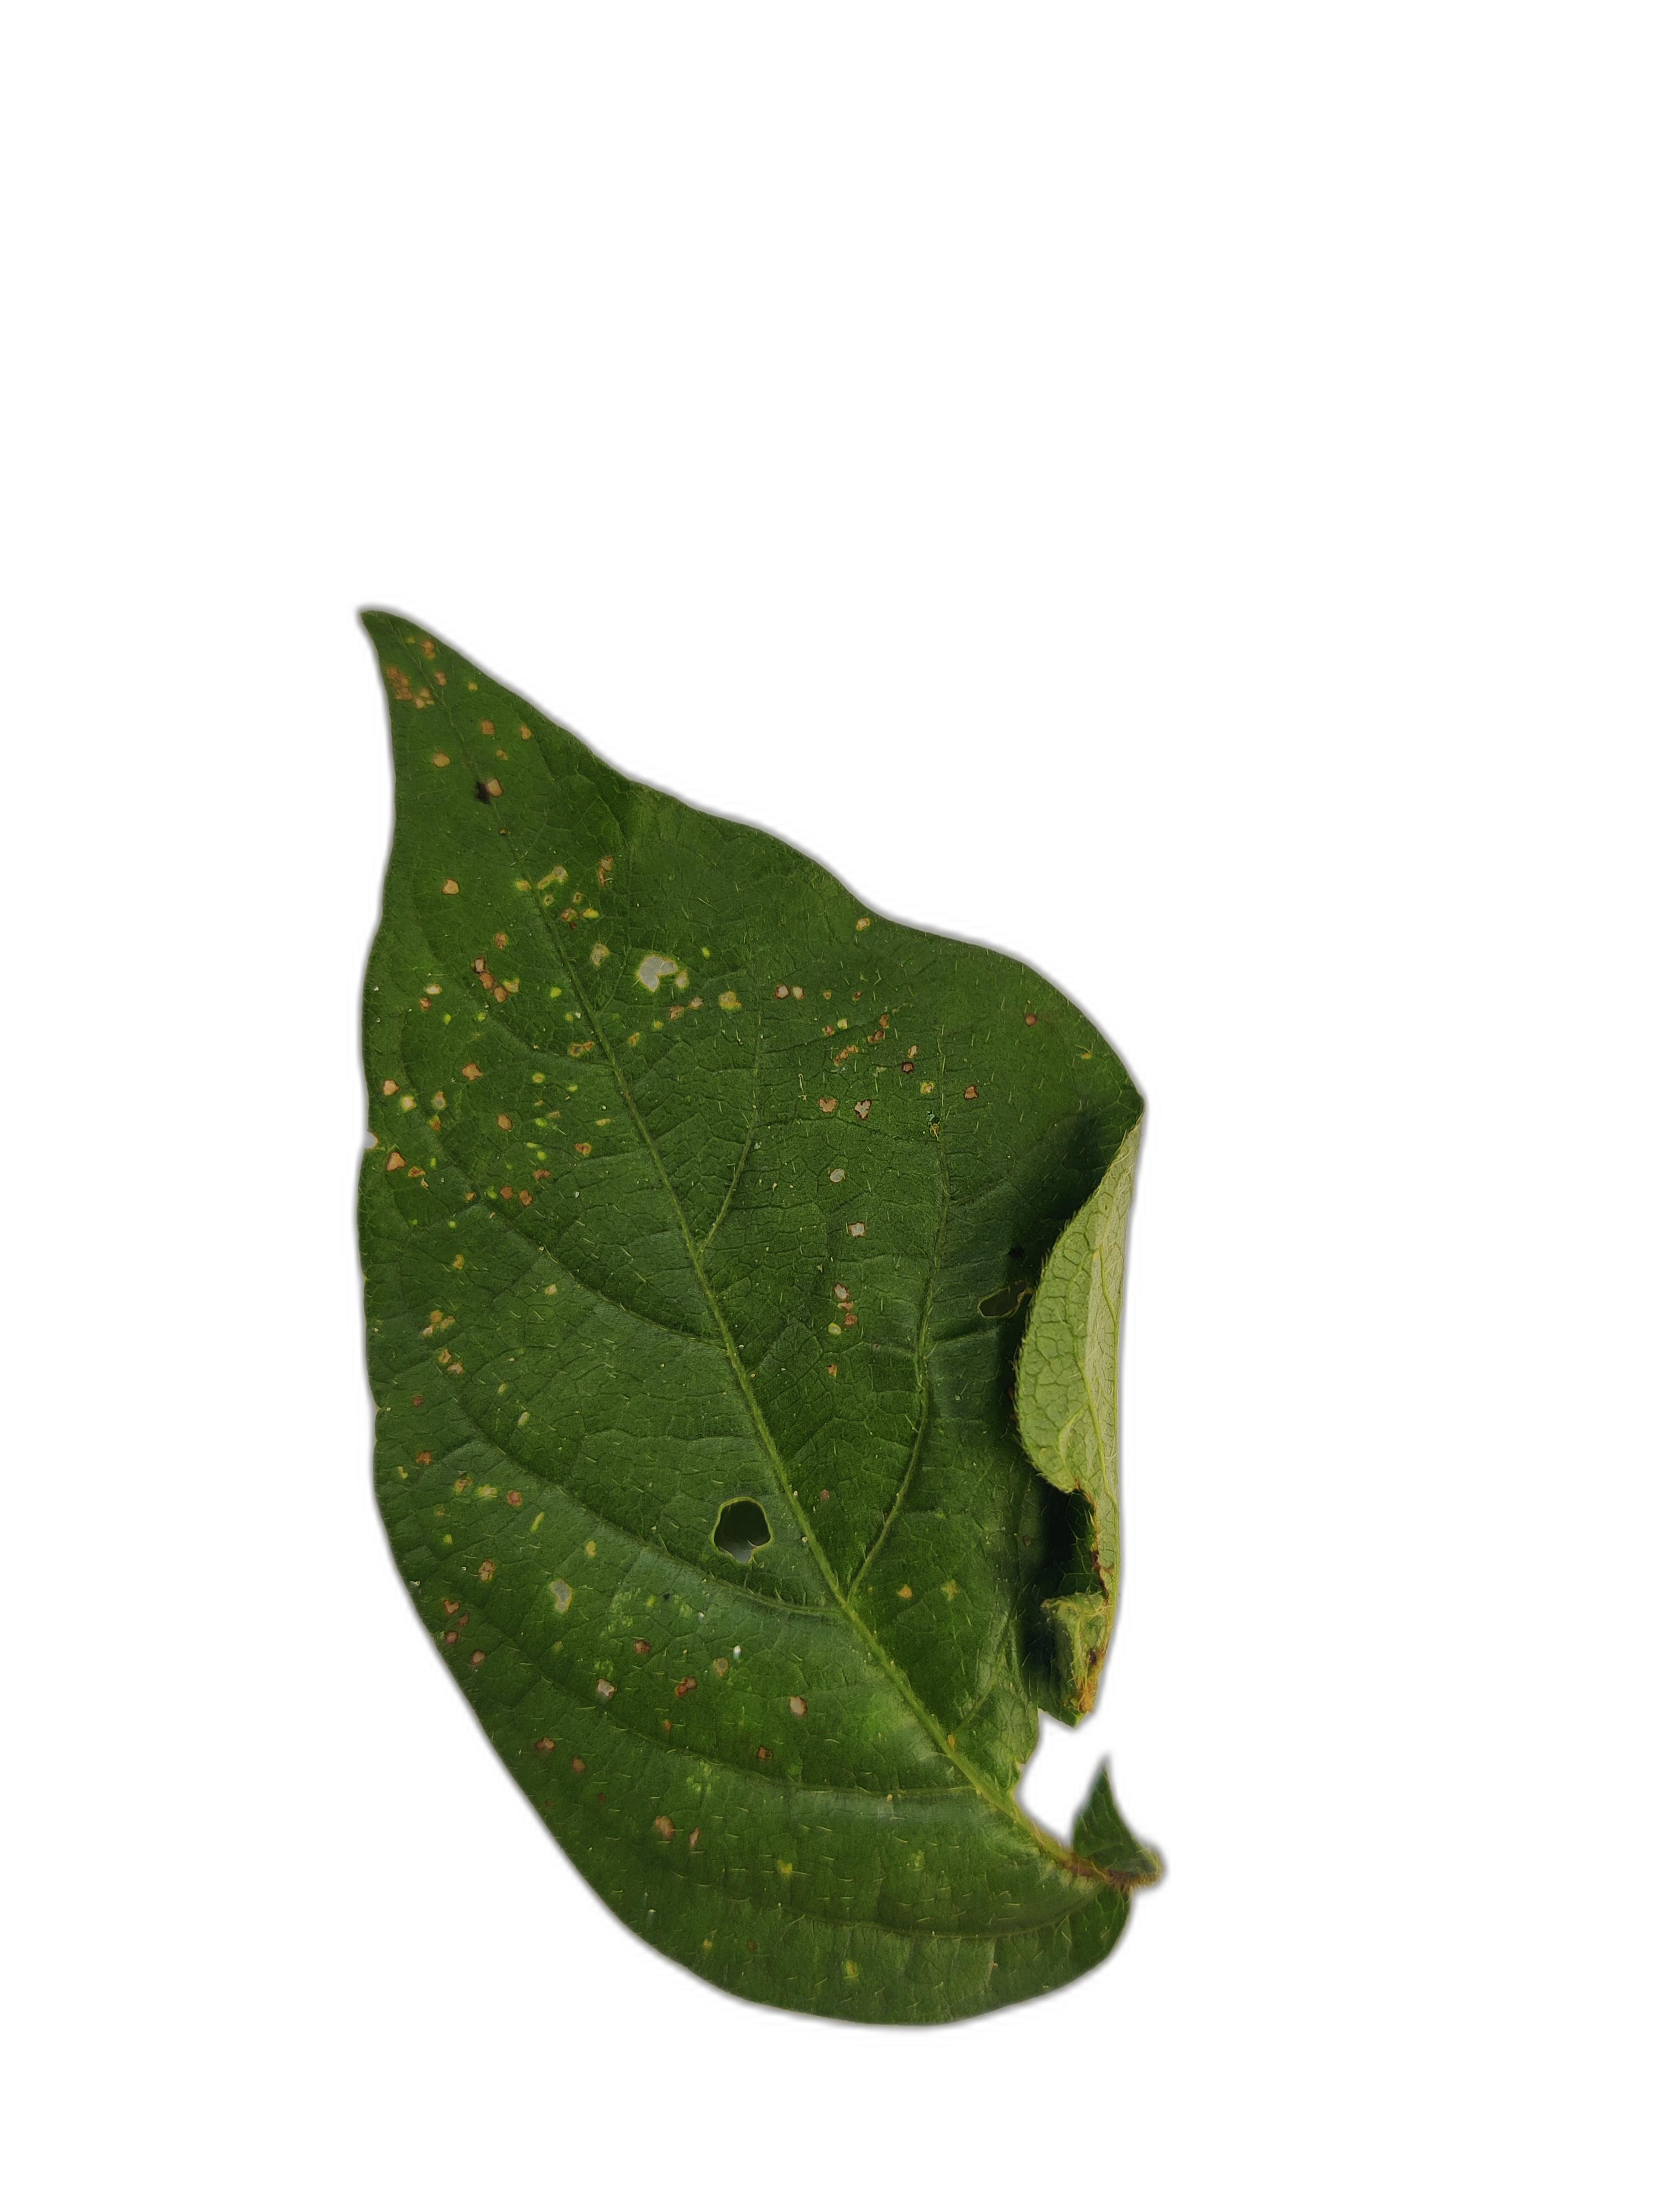
Label: Cercospora leaf spot